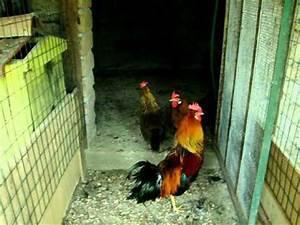
chicken